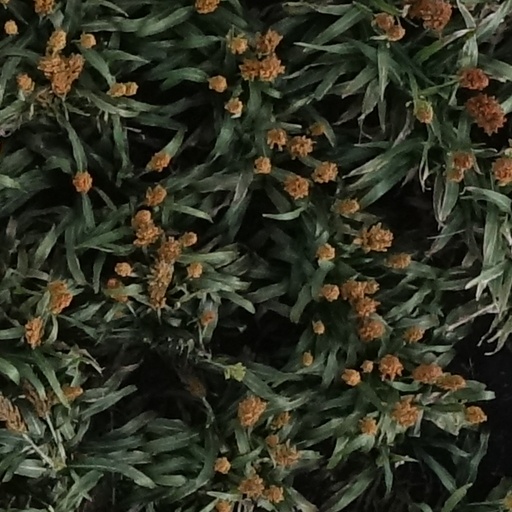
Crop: sorghum